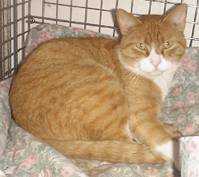
Label: cat